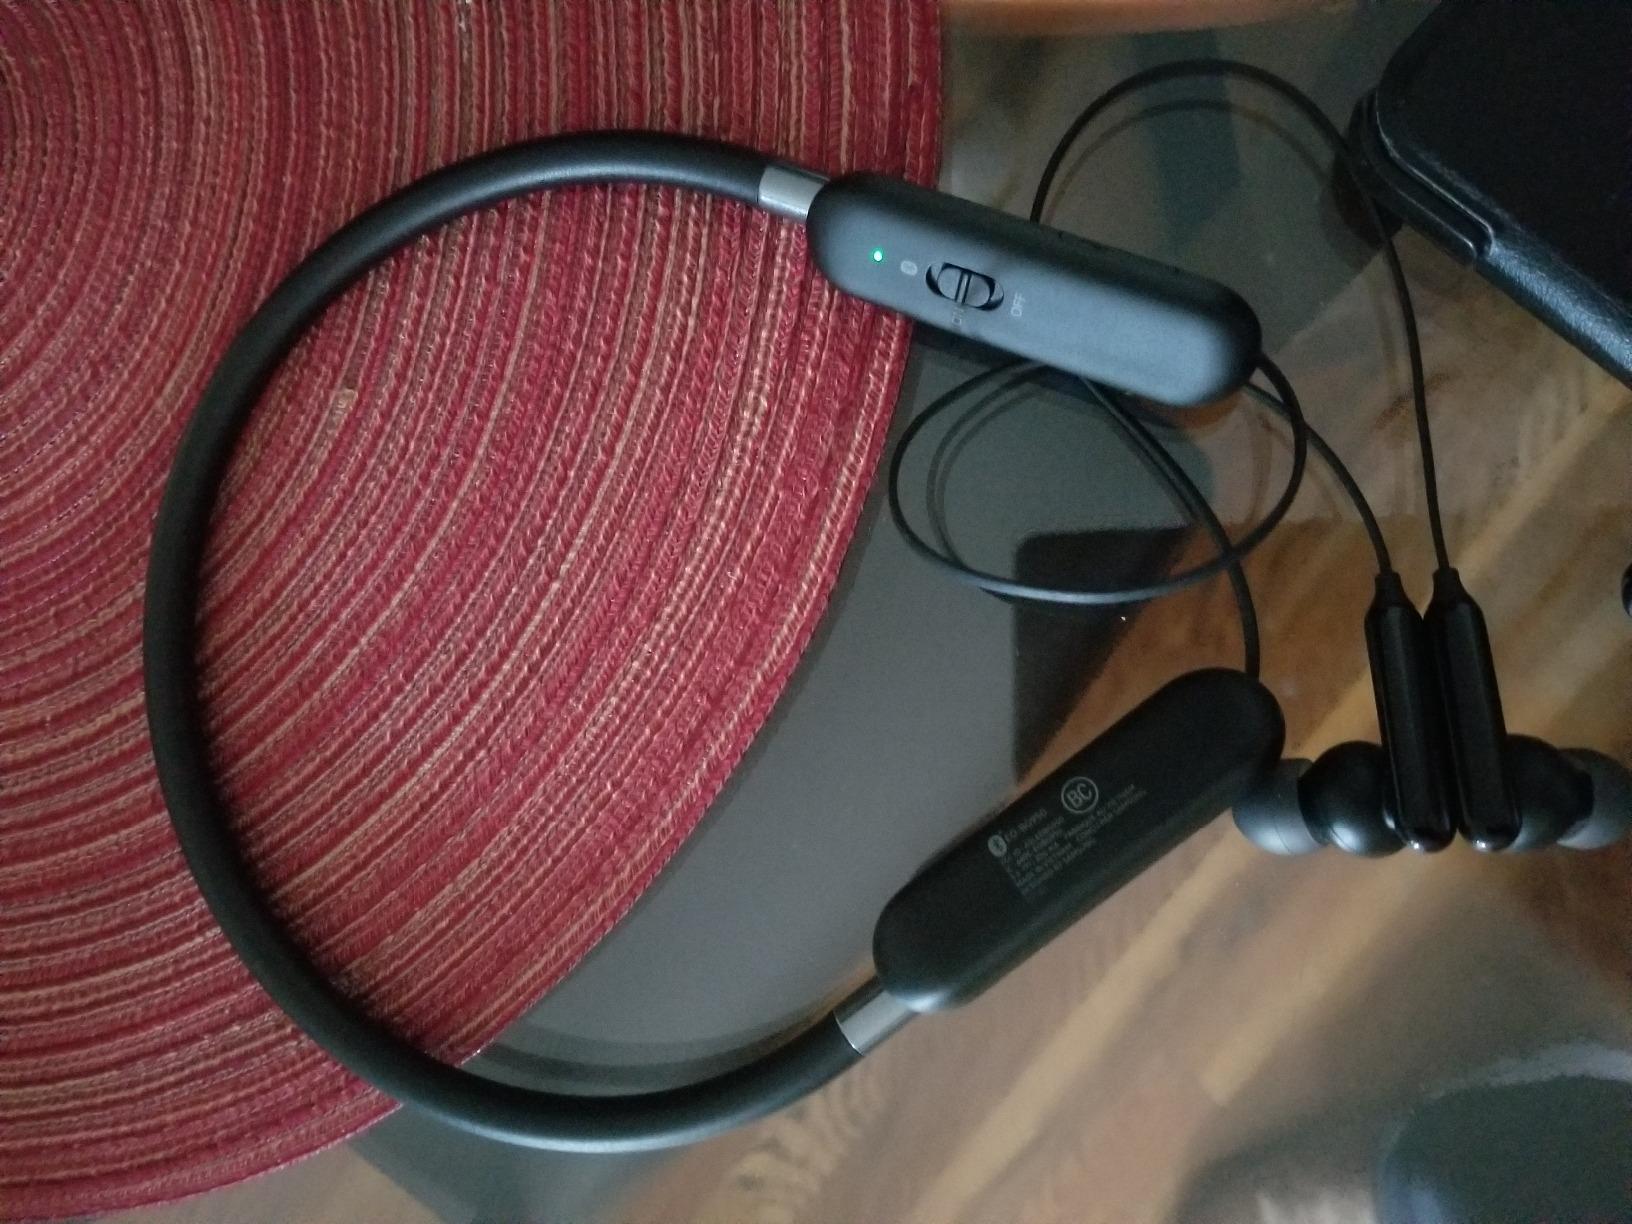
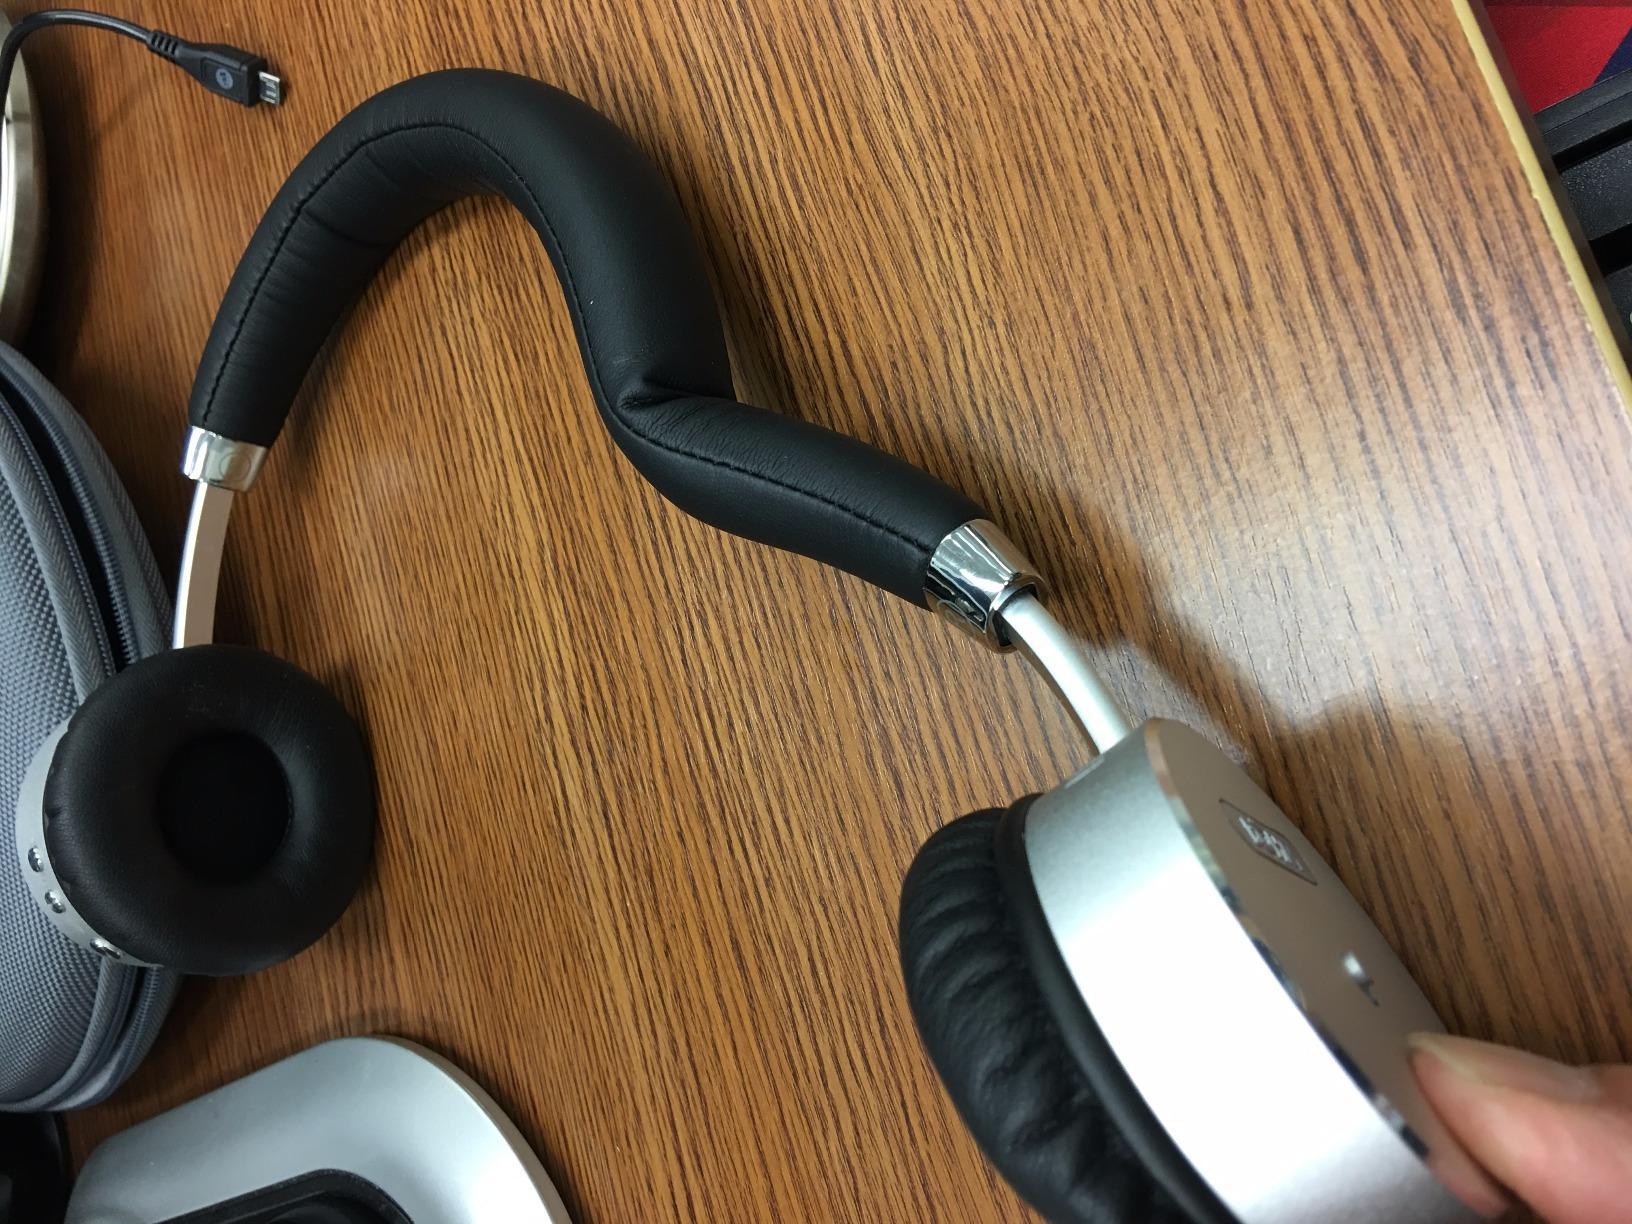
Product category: headphones
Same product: no